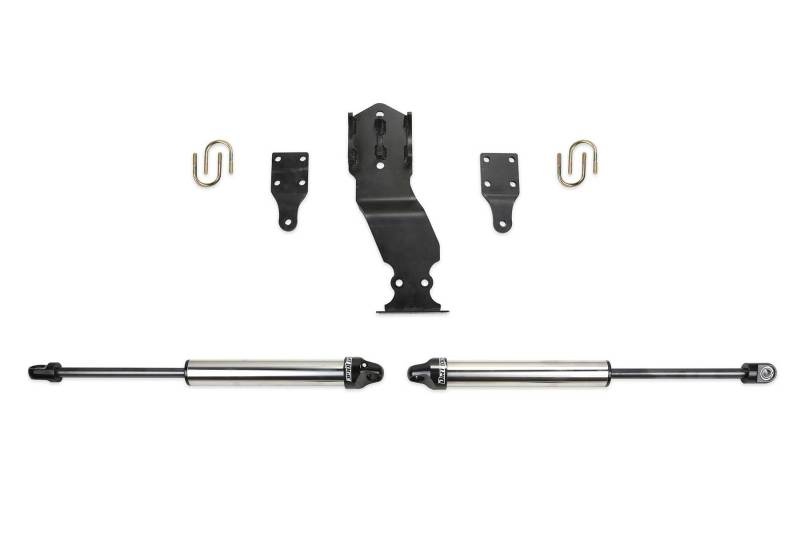
Fabtech 19-20 Ford F450/F550 4WD Dual Steering Stabilizer System w/DL 2.25 Shocks
Fabtechs development capabilities are second to none with over 20 years of experience in aftermarket suspension design. State of the art software, fabrication equipment along with our seasoned engineers and fabricators allow the company to develop products that are constantly on the cutting edge. Fabtech has received numerous awards for our designs that continue to lead the market. Proper design in suspension development is key in providing a quality, trouble free product to the end consumer. Fabtech leads the industry with extensive research, design technology and rigorous testing that results in the highest performing, finest quality suspension system for the discerning offroad enthusiast.
Brand: Fabtech
Category: Vehicles & Parts > Vehicle Parts & Accessories > Vehicle Maintenance, Care & Decor > Vehicle Repair & Specialty Tools